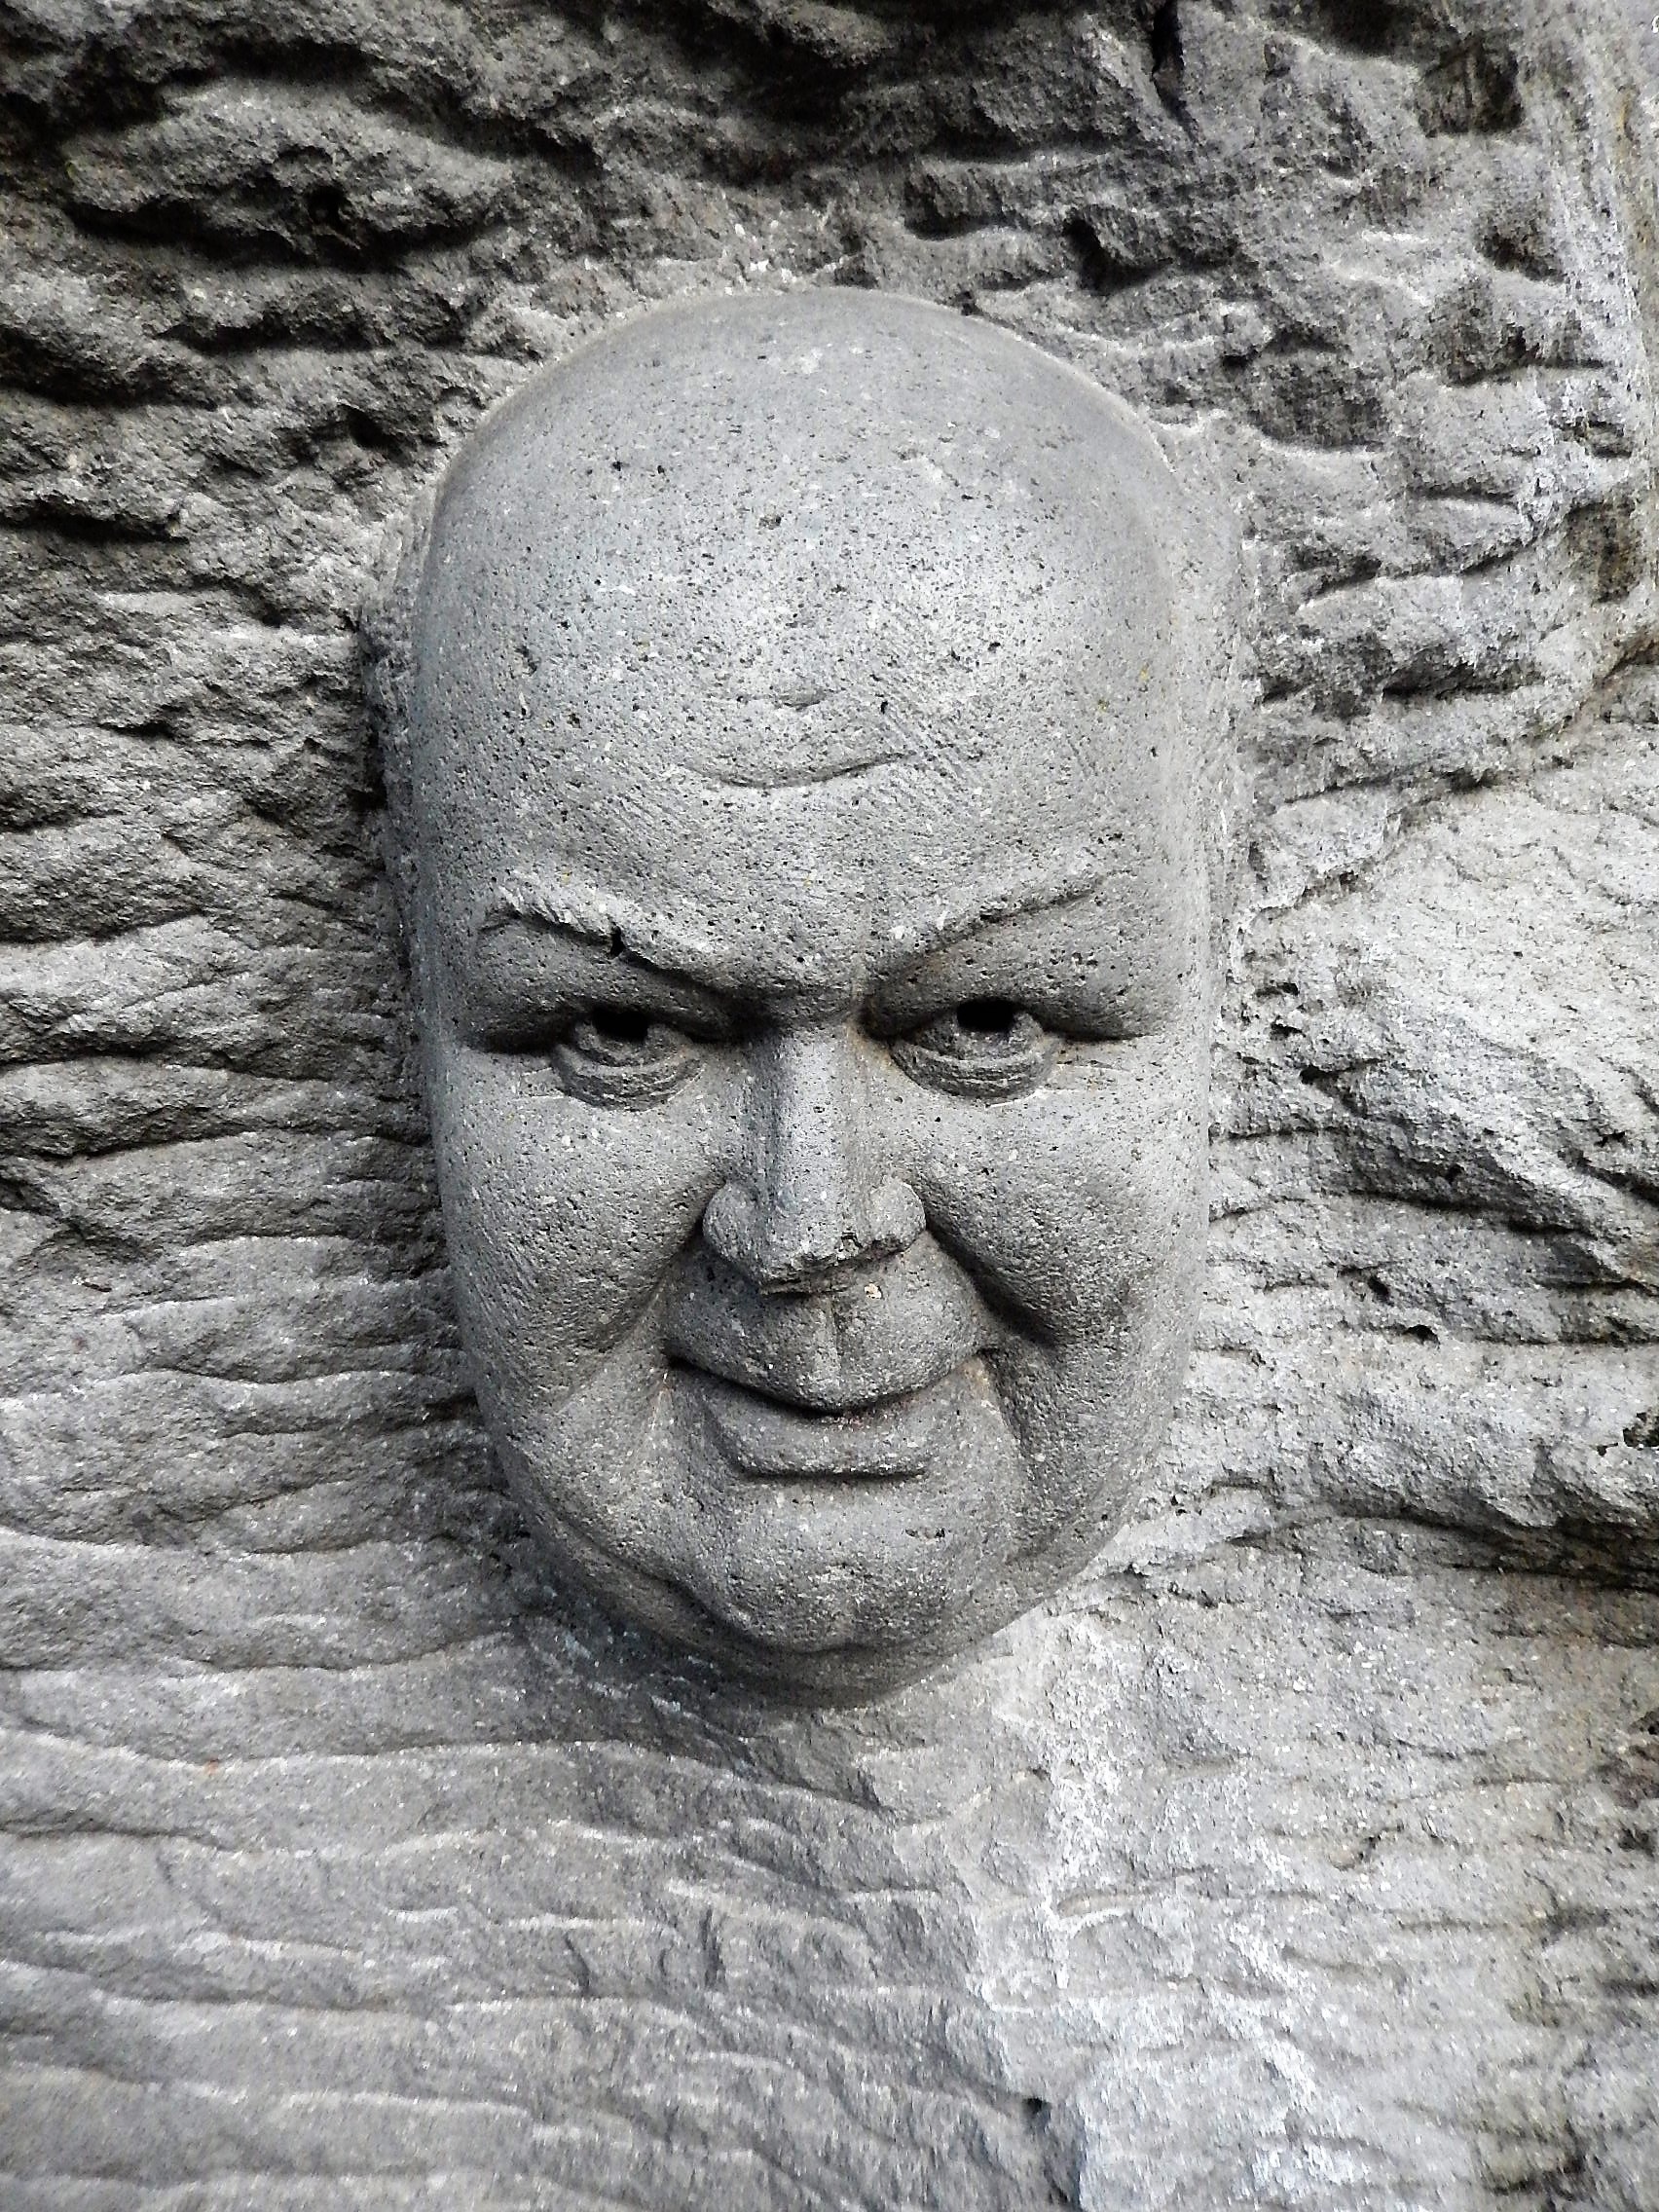
rock, monument, statue, monochrome, face, sculpture, art, temple, head, pierre, carving, relief, stele, archaeological site, stone carving, monochrome photography, ancient history